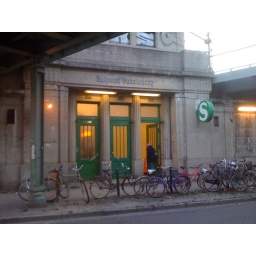
The green sign of S-bahn eases the traveling heart in the German soil.